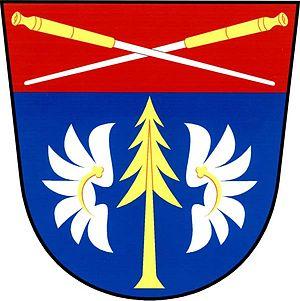
Druhanov est une commune du district de Havlíčkův Brod, dans la région de Vysočina, en République tchèque. Sa population s'élevait à 157 habitants en 2019.